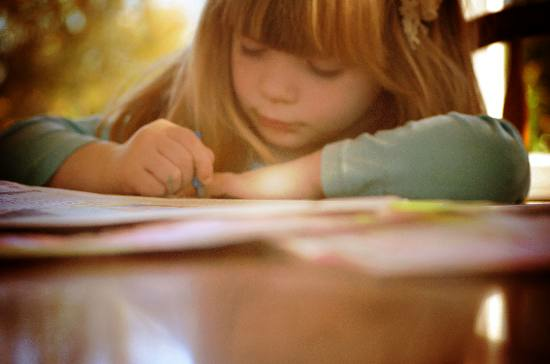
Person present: Yes